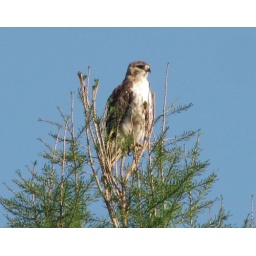
On top of cypress tree by small lake across from visitor's center Shelby Farms